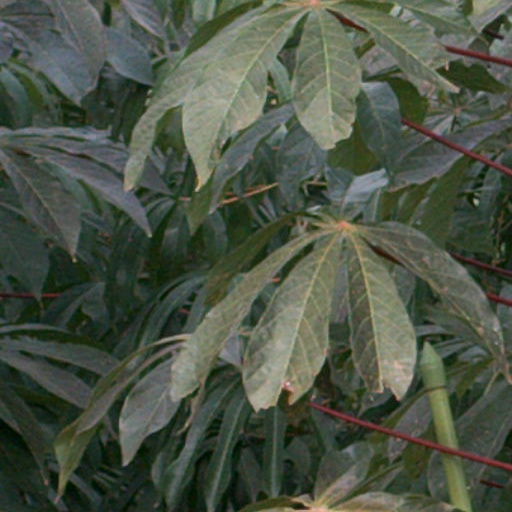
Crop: cassava